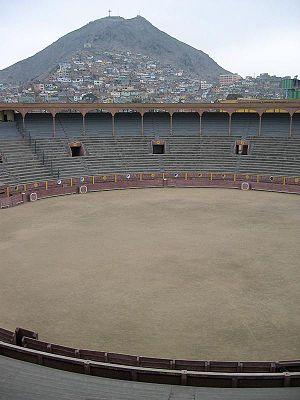
La Plaza de Acho sont des arènes situées dans la ville de Lima, capitale du Pérou et plus précisément dans le district de Rímac. Ce sont les plus vastes arènes d'Amérique du Sud.